Vesijärvi railway station

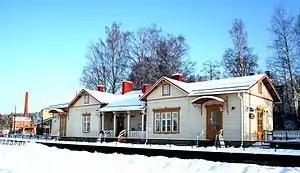

The Vesijärvi railway station is located in the city of Lahti, Finland, in the district of Kartano. It was one end of the port and industrial siding that branched off of the Riihimäki–Saint Petersburg railway, on the west side of the Lahti railway station.